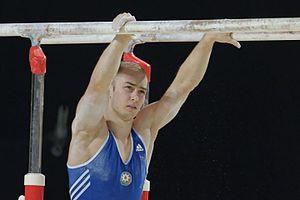
Championnats d'Europe de gymnastique artistique 2015.